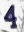
Number: 4